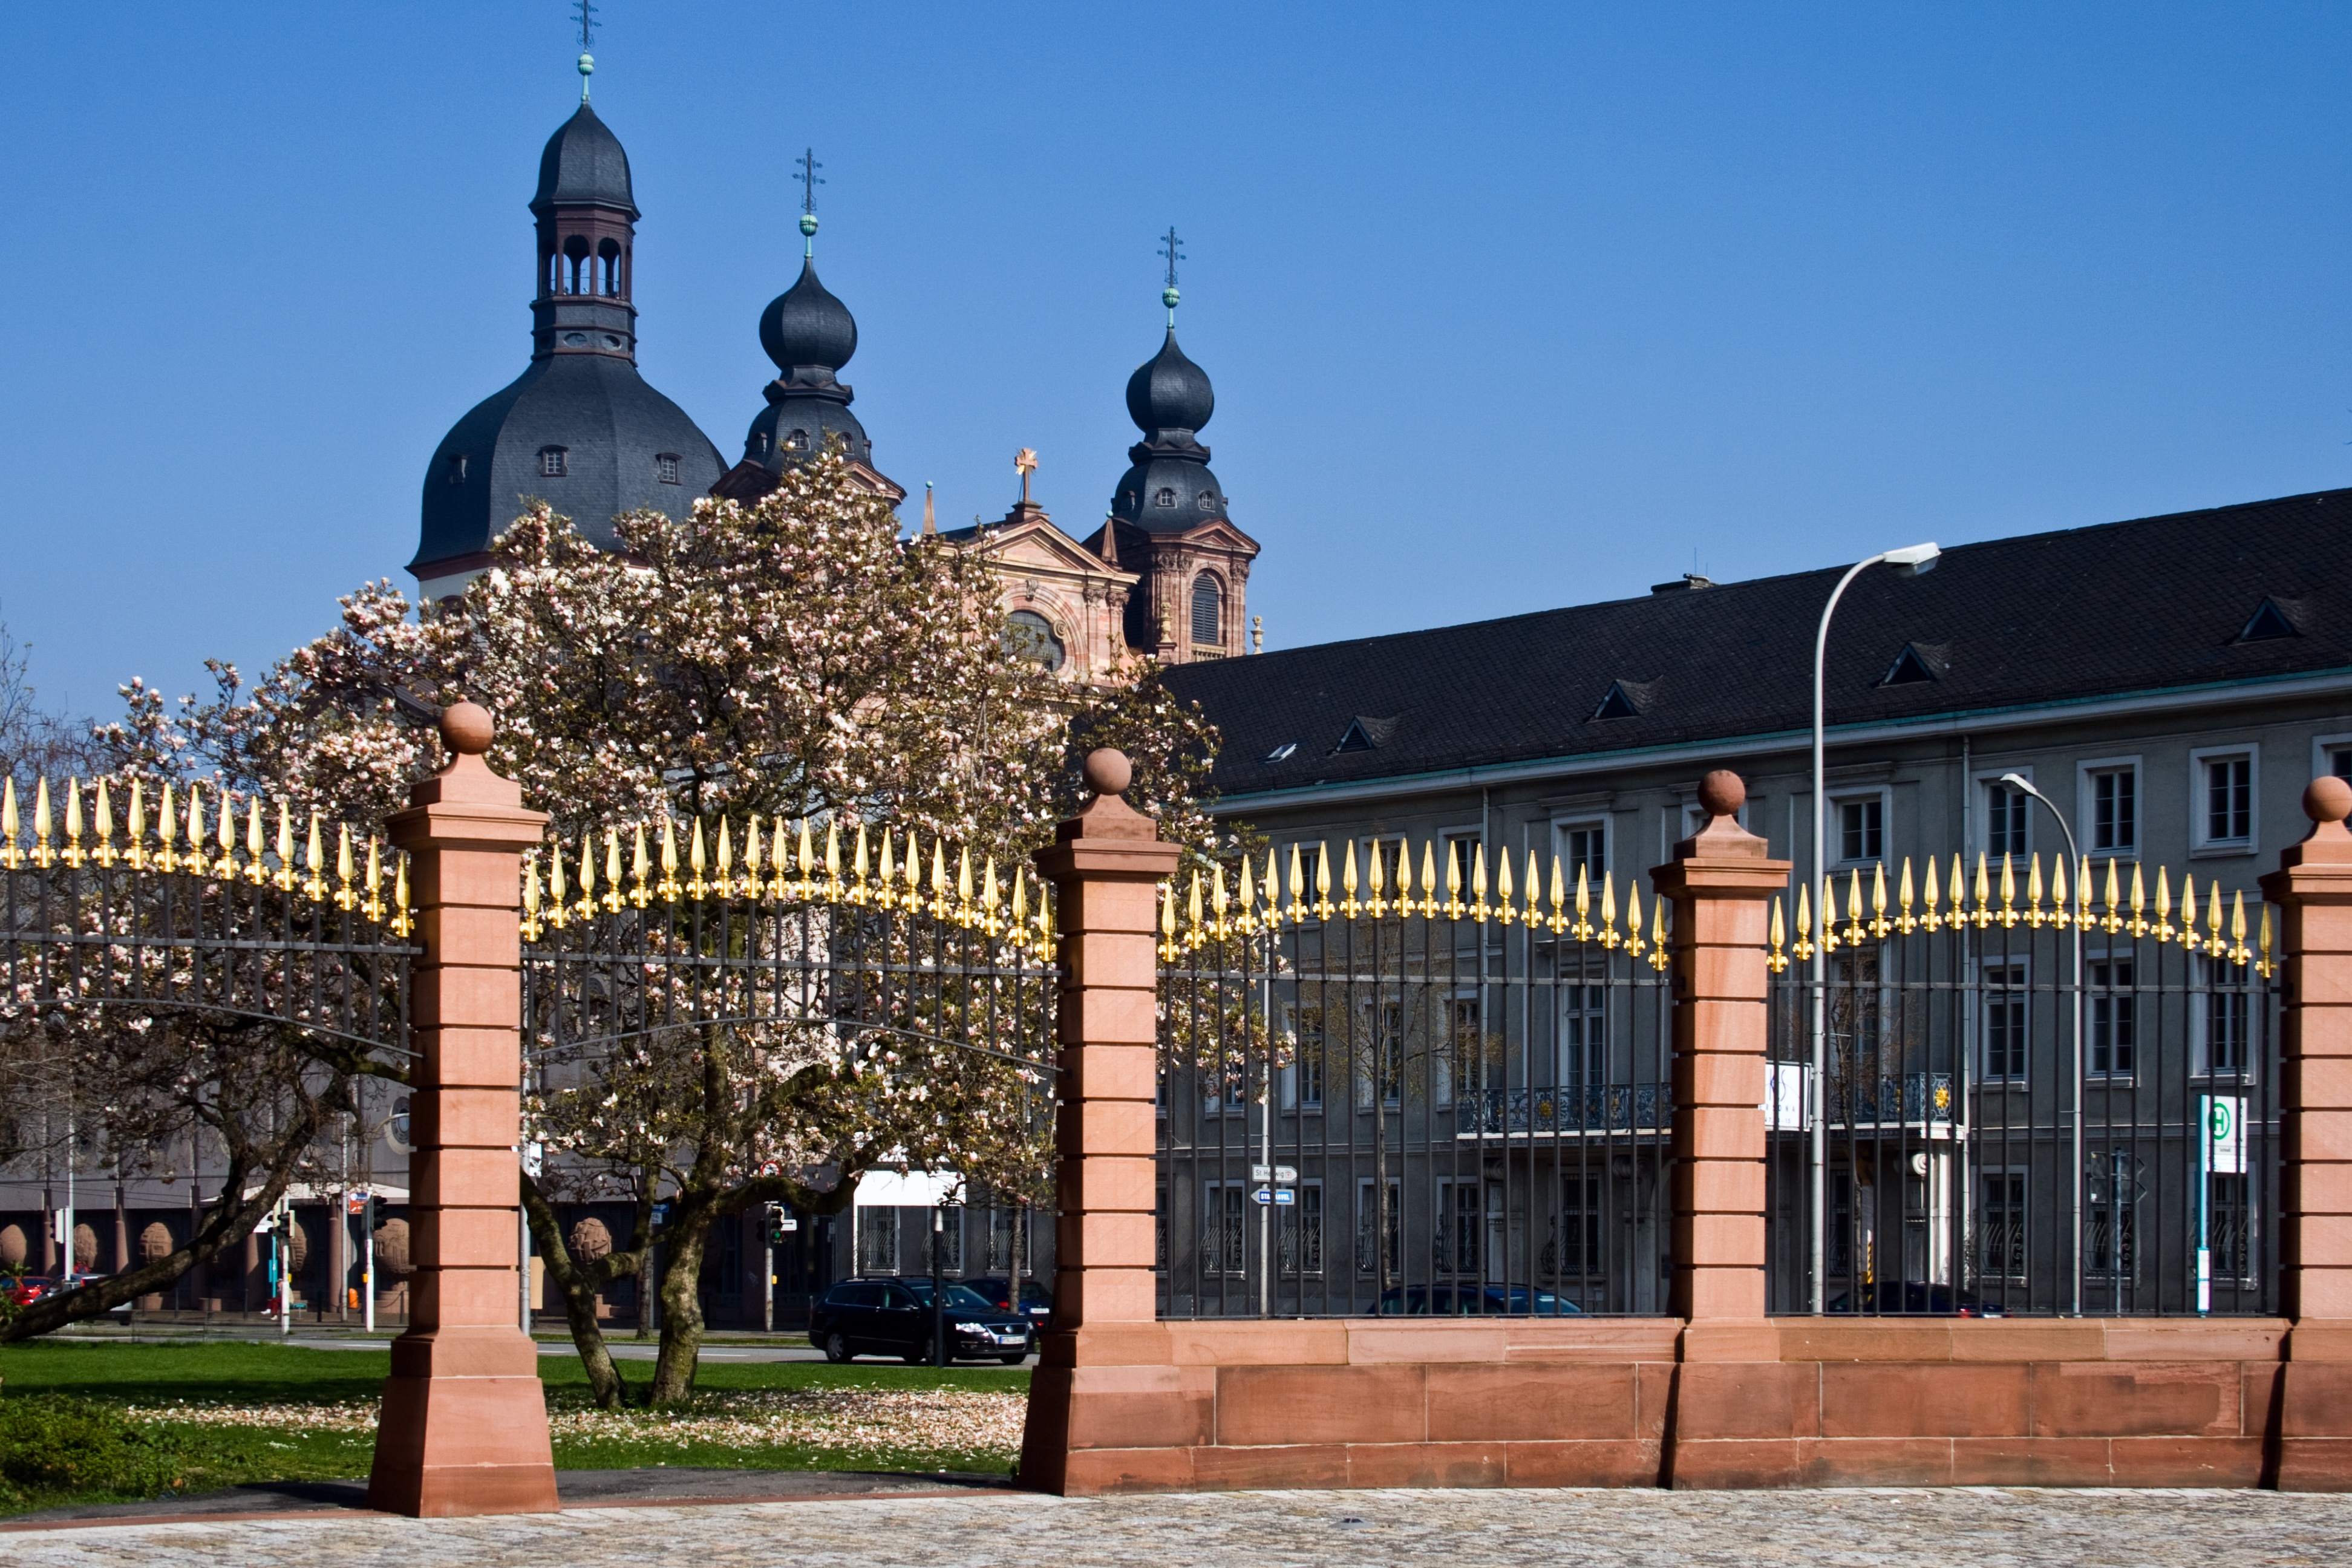
architecture, building, palace, downtown, plaza, landmark, facade, church, goal, place of worship, monastery, estate, mannheim